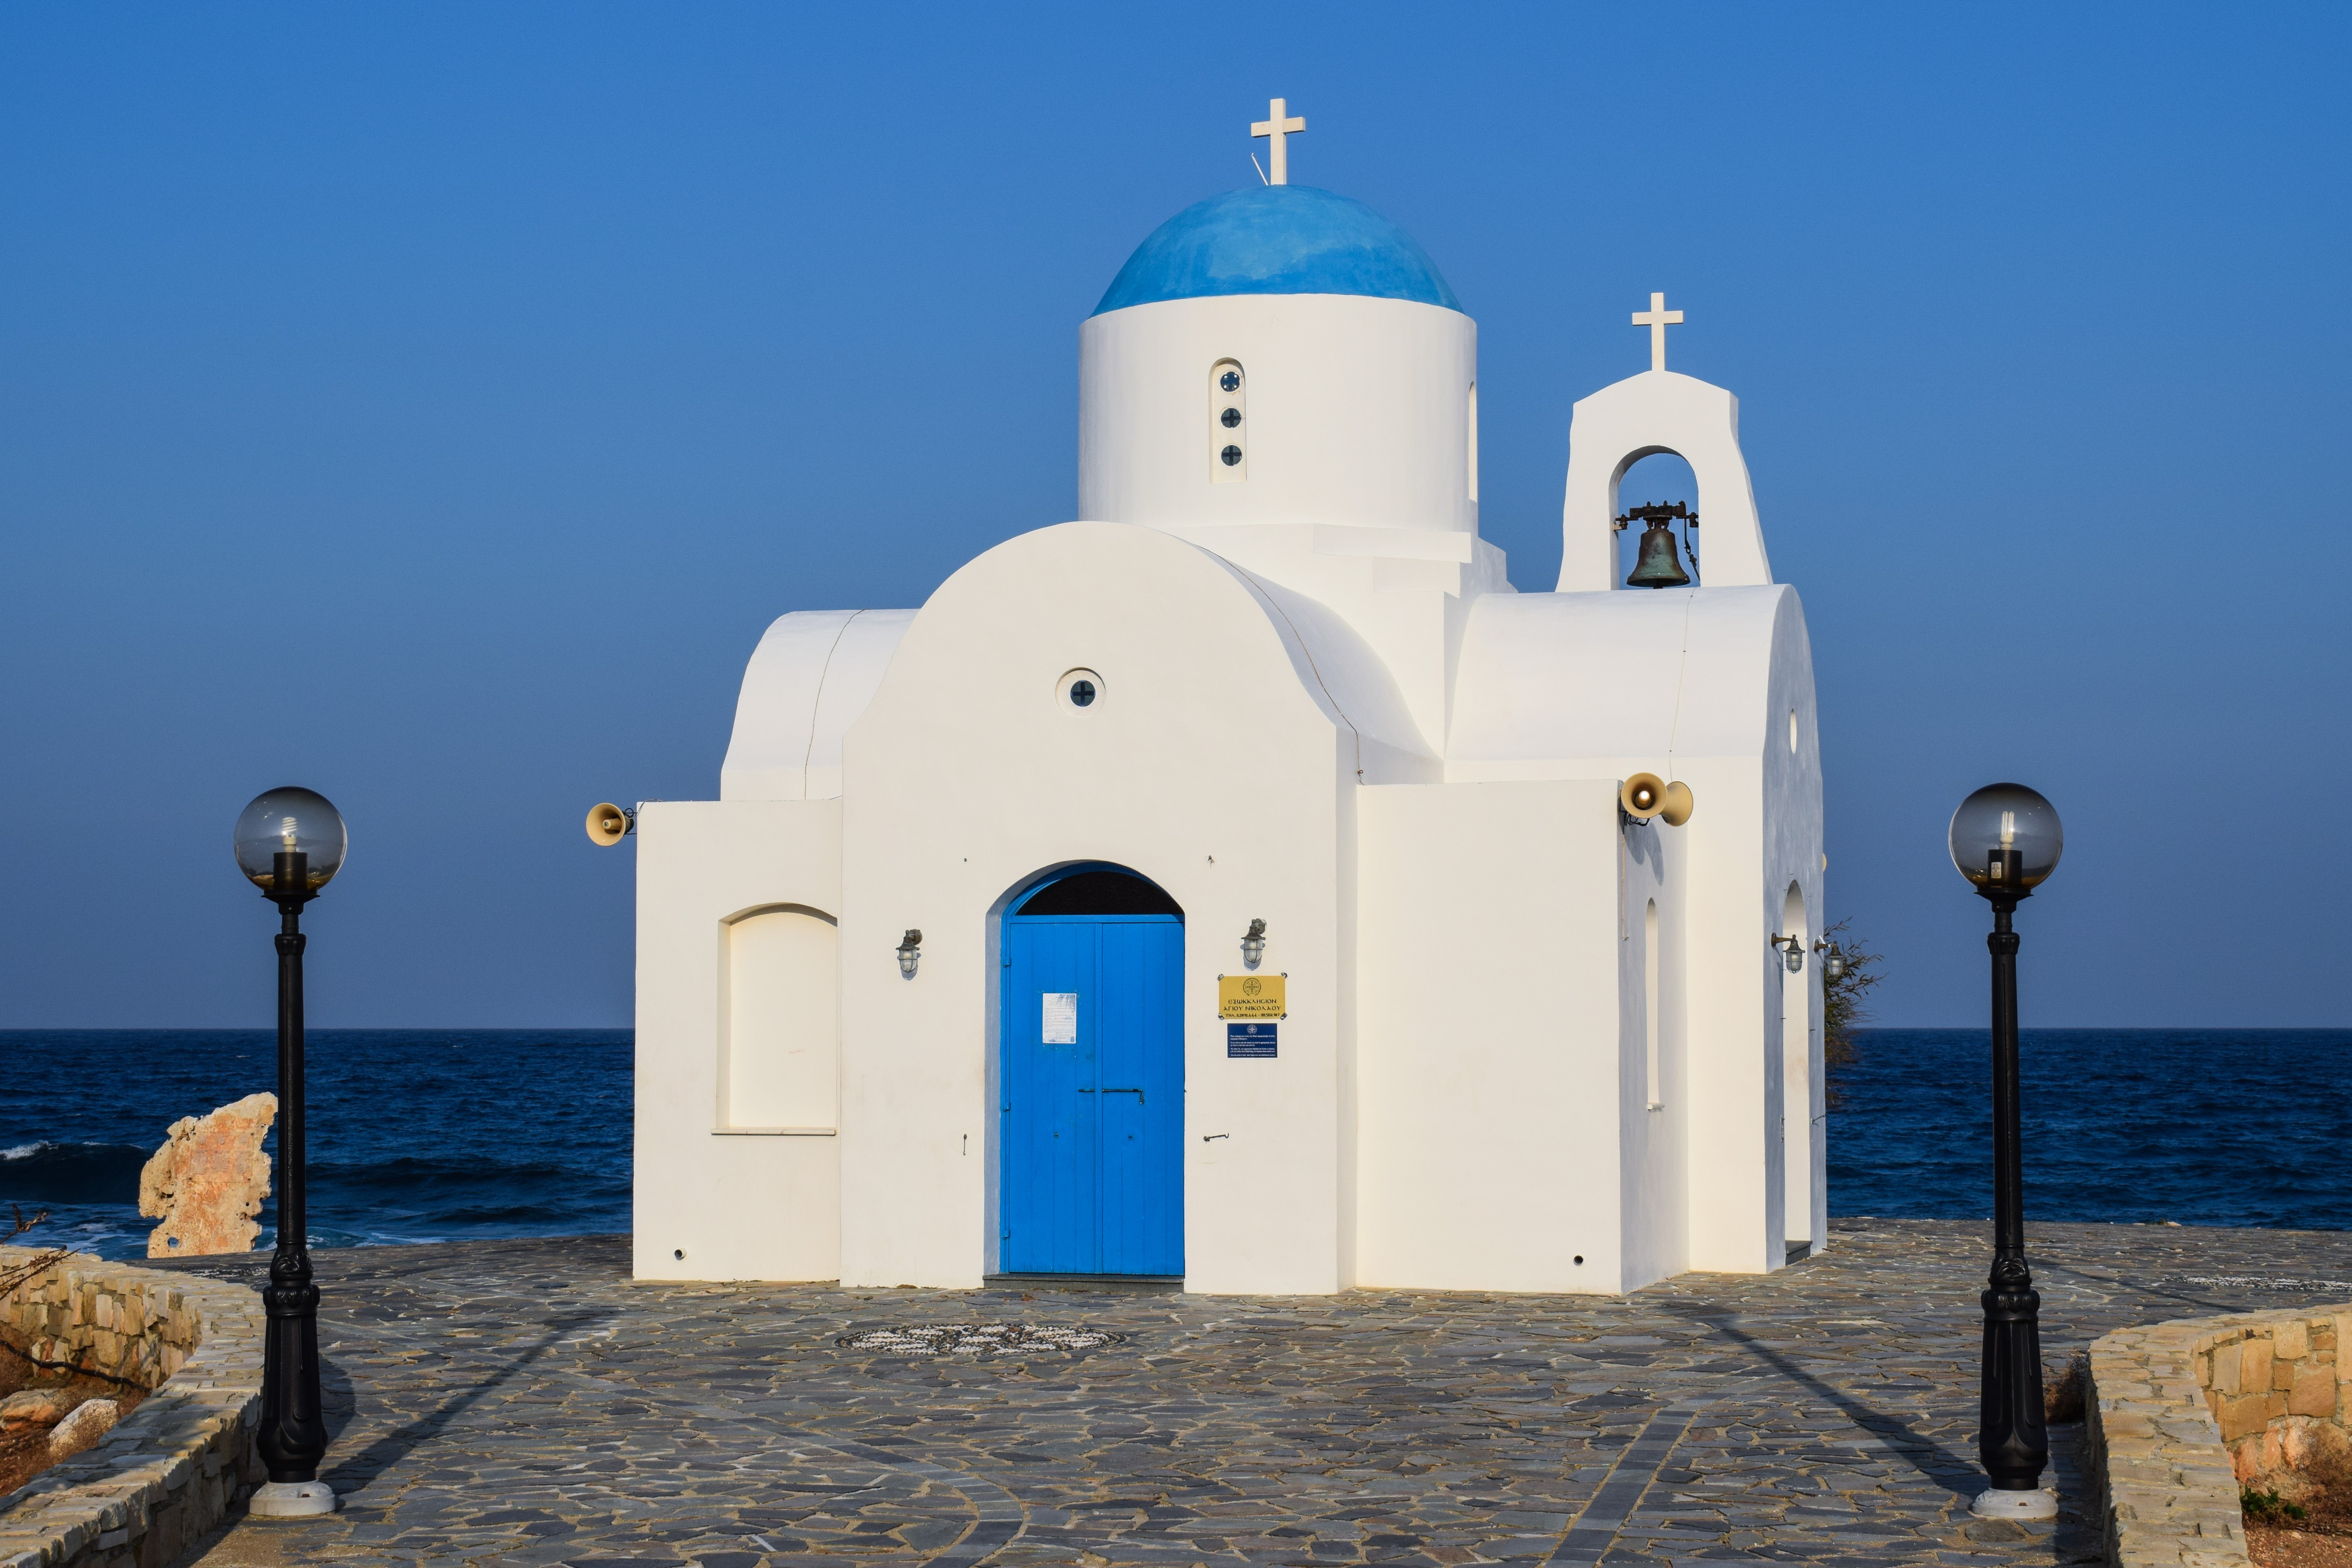
sea, lighthouse, architecture, white, building, tower, religion, blue, church, chapel, tourism, place of worship, monastery, mosque, orthodox, cyprus, ayios nikolaos, protaras, spanish missions in california